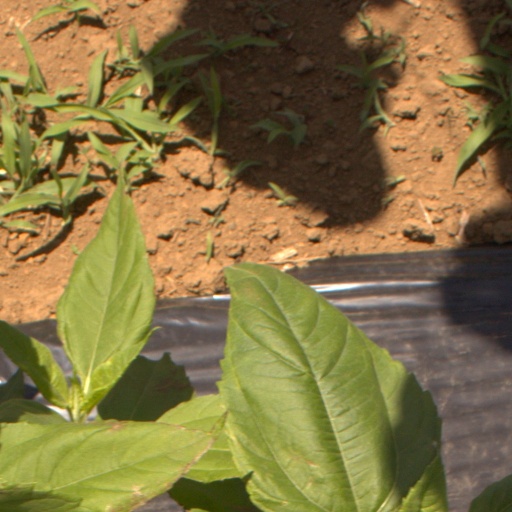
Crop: Jerusalem artichoke